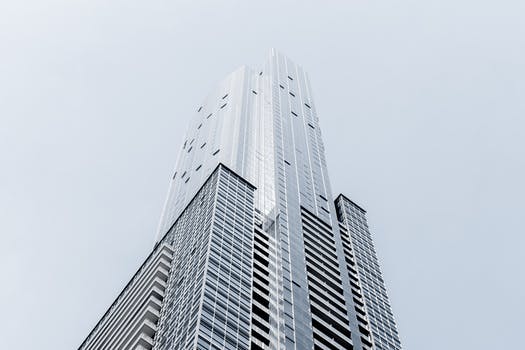
Label: No Watermark